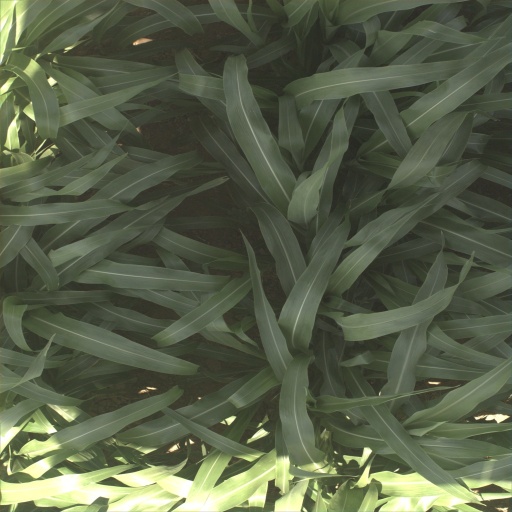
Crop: sorghum